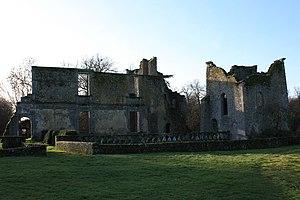
Vue d'ensemble du château de la Durbelière
Le château de la Durbelière est situé sur la commune de Saint-Aubin-de-Baubigné dans le département des Deux-Sèvres en France.
Cet article recense les sites retenus pour le loto du patrimoine en 2018.
Saint-Aubin-de-Baubigné est une ancienne commune française située dans le département des Deux-Sèvres et la région Nouvelle-Aquitaine. Elle a le statut de commune associée depuis sa fusion avec la commune de Mauléon en 1973.